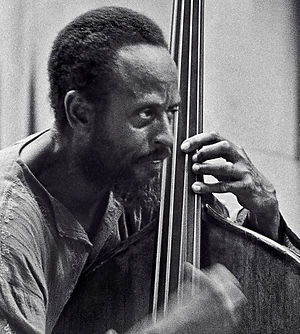
Percy Heath
Percy Heath
Percy Heath var en amerikansk kontrabassist. Heat der er bror til Albert Heath og Jimmy Heath, er nok mest kendt fra sit virke i gruppen Modern Jazz Quartet. Han dannede også sammen med sine brødre The Heathbrothers, som lavede en snes plader sammen.